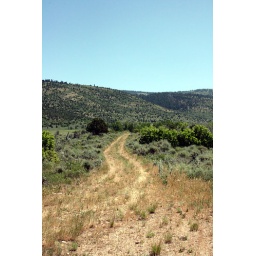
Dirt road on a hill above the meadow.